69th Infantry Regiment (New York)

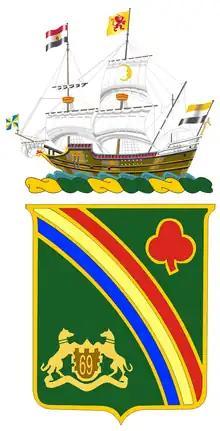
69th Infantry Regiment coat of arms

The 69th Infantry Regiment is an infantry regiment of the United States Army. It is from New York City, part of the New York Army National Guard. It is known as the "Fighting Sixty-Ninth", a name said to have been given by Robert E. Lee during the Civil War. An Irish-American heritage is attributed to the regiment, which is also nicknamed the "Fighting Irish" – a tradition mentioned in Joyce Kilmer's poem "When the 69th Comes Back". Between 1917 and 1992 it was also designated the 165th Infantry Regiment. It is headquartered at the 69th Regiment Armory in Manhattan.